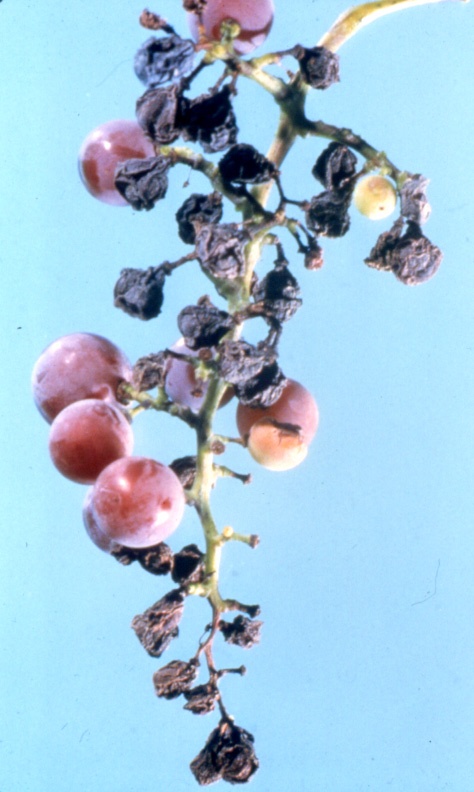
Plant: Grape
Disease: grape black rot